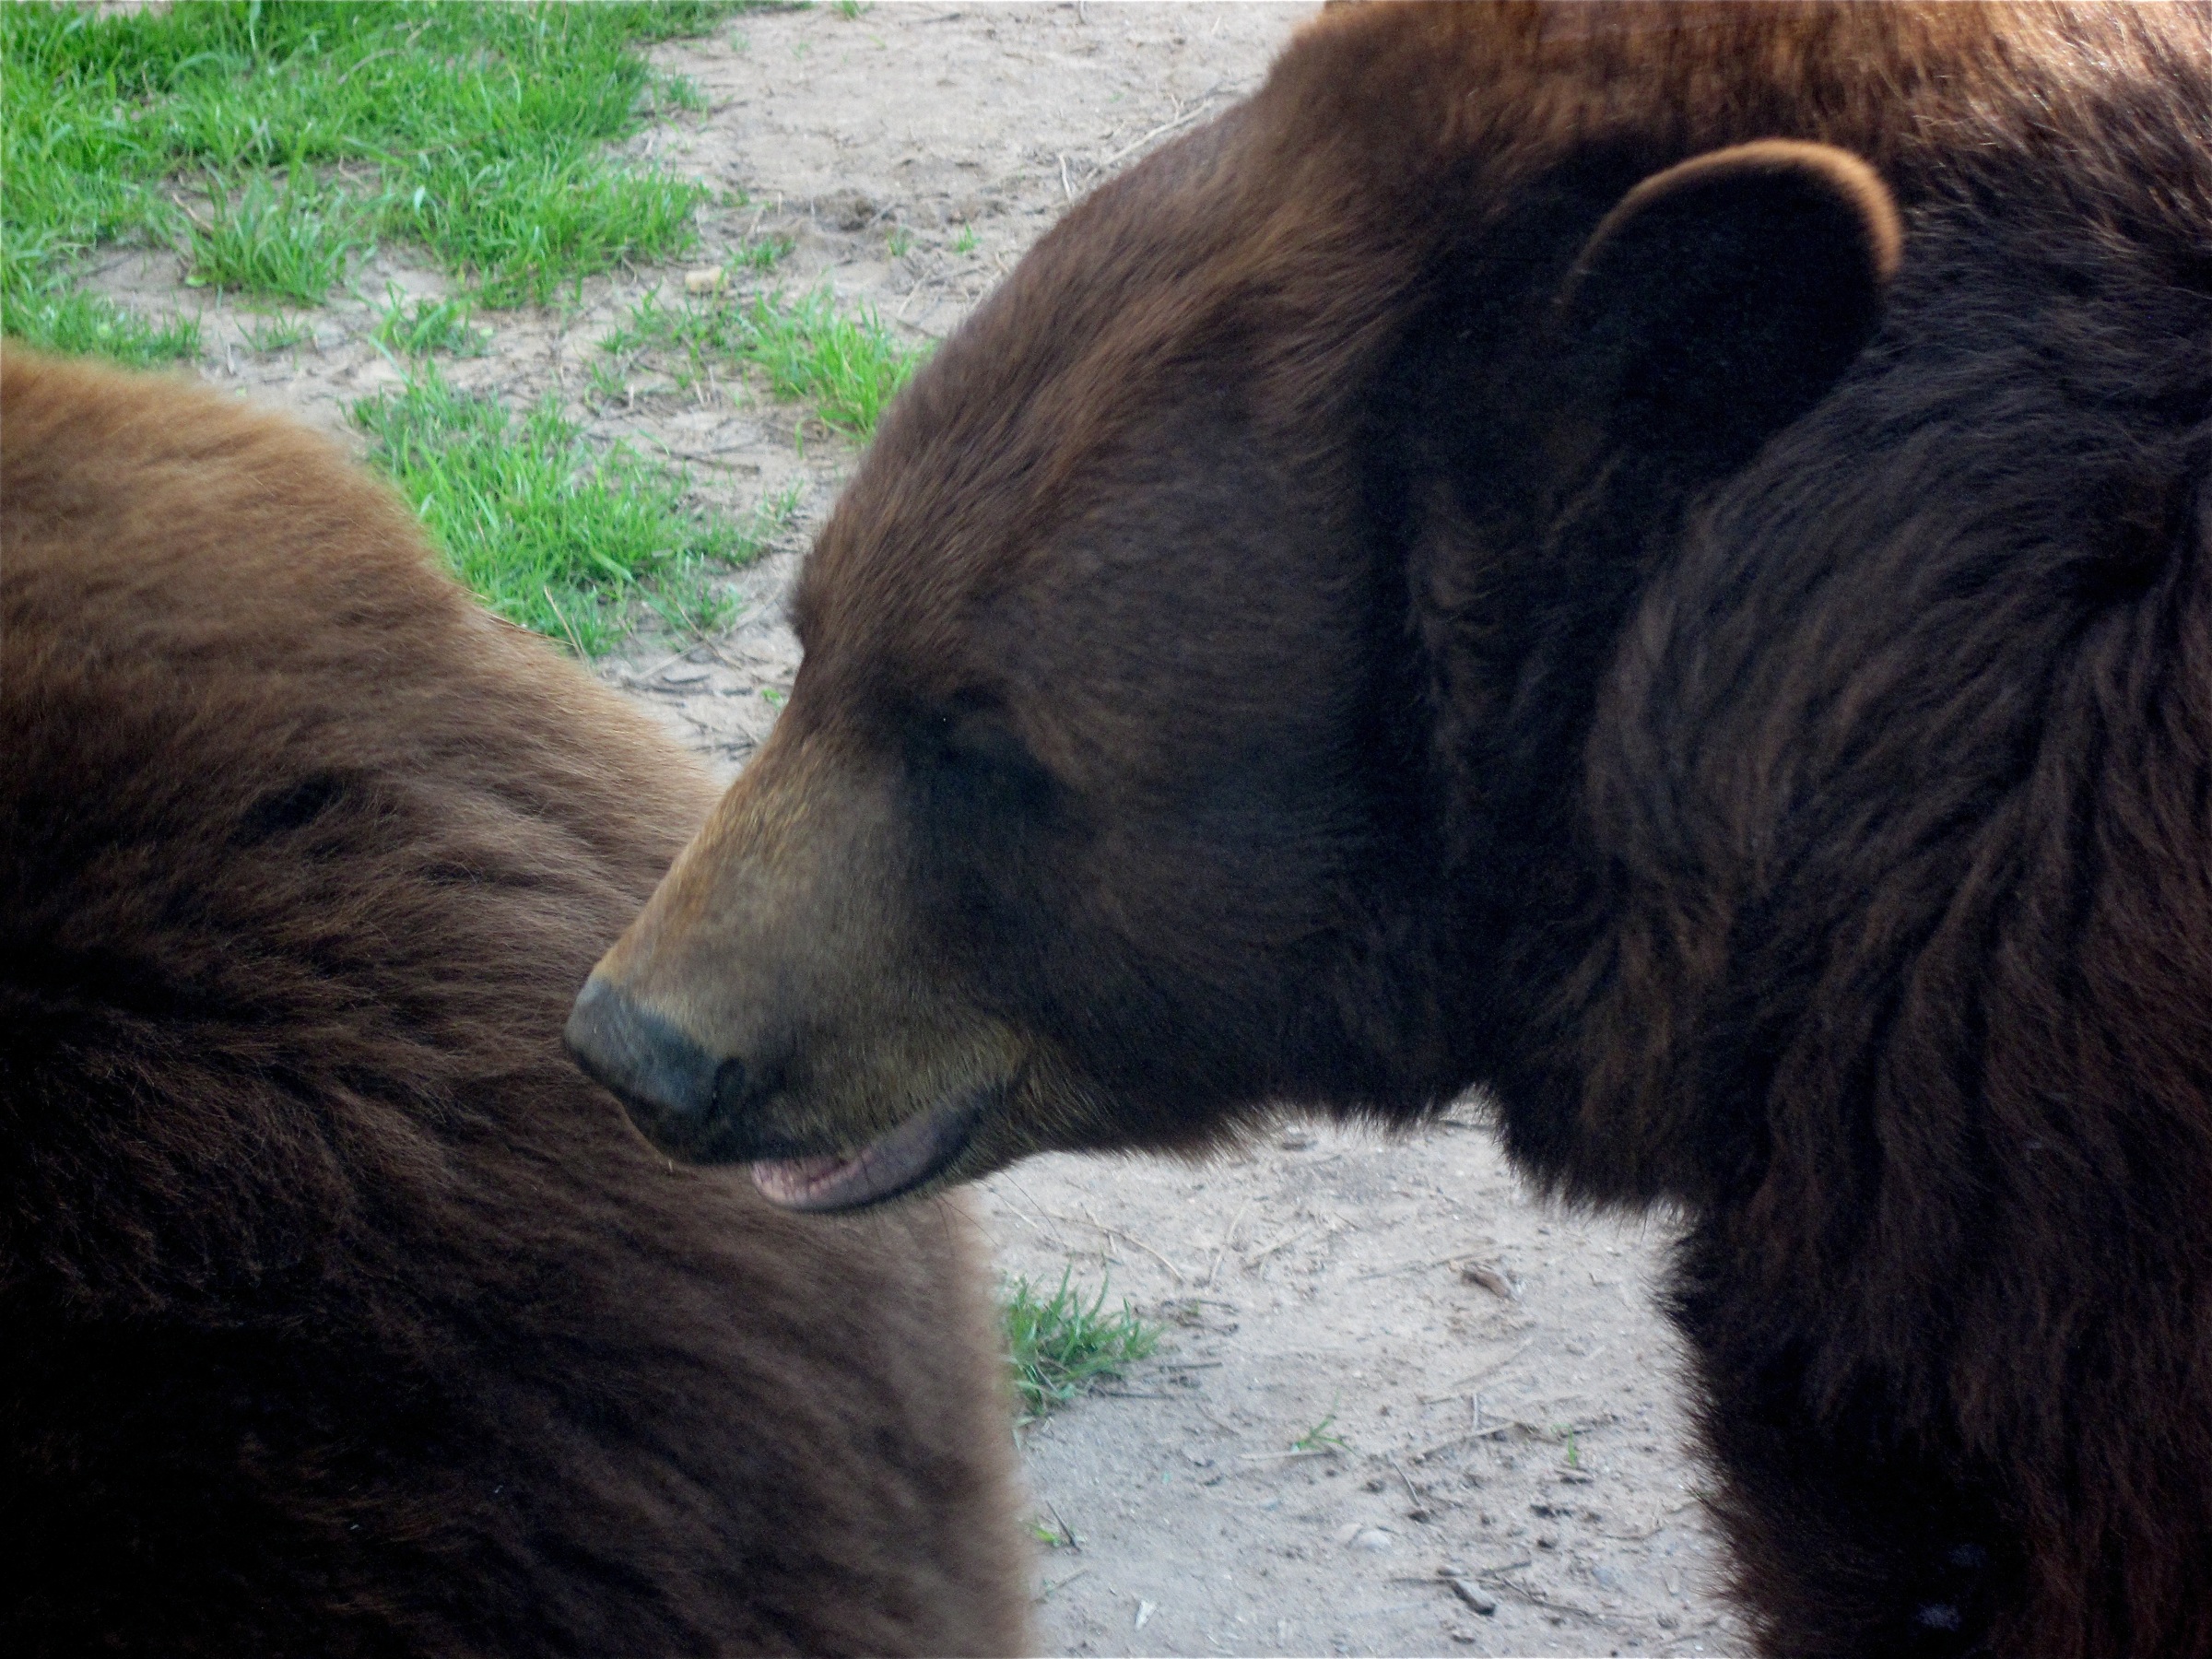
bear, wildlife, zoo, mammal, mane, fauna, brown bear, vertebrate, baylor, grizzly bear, cattle like mammal, muskox, american black bear